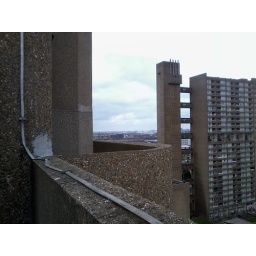
The foldy bit is the walkway / balcony on the very very upper roof (where the tank is). Balfron Tower in the background.